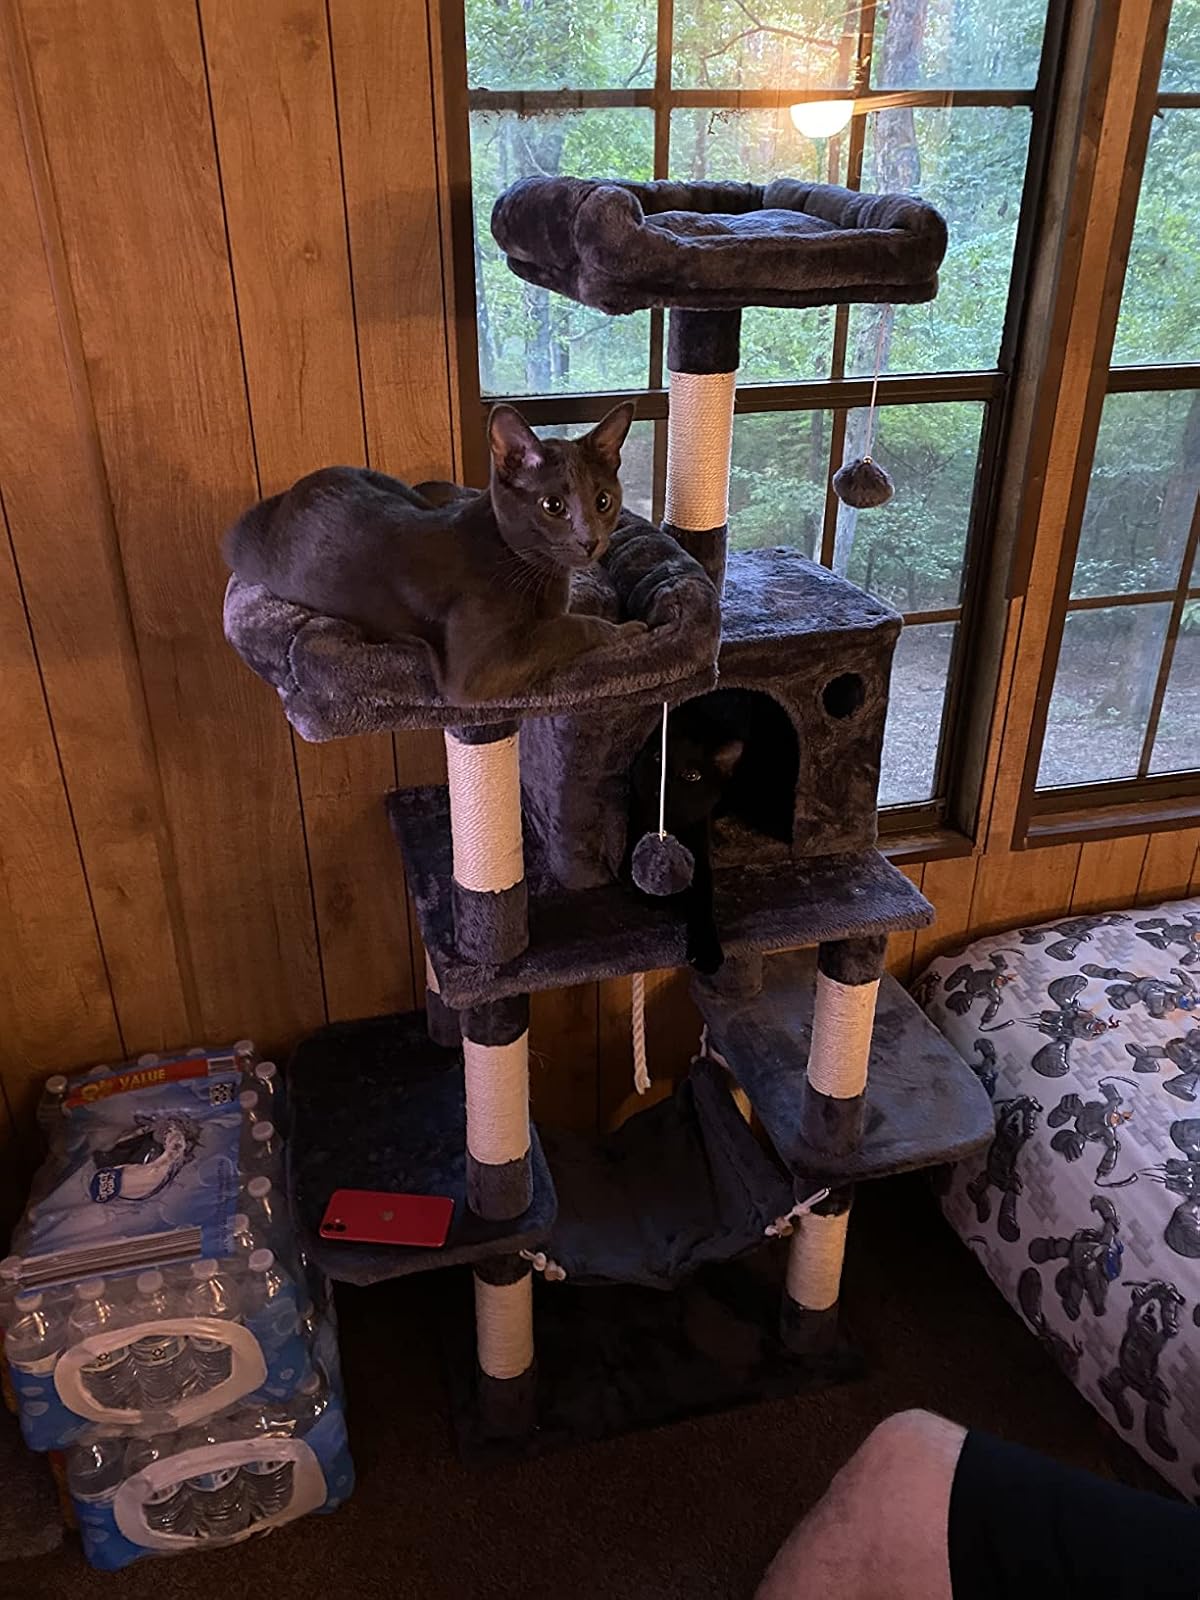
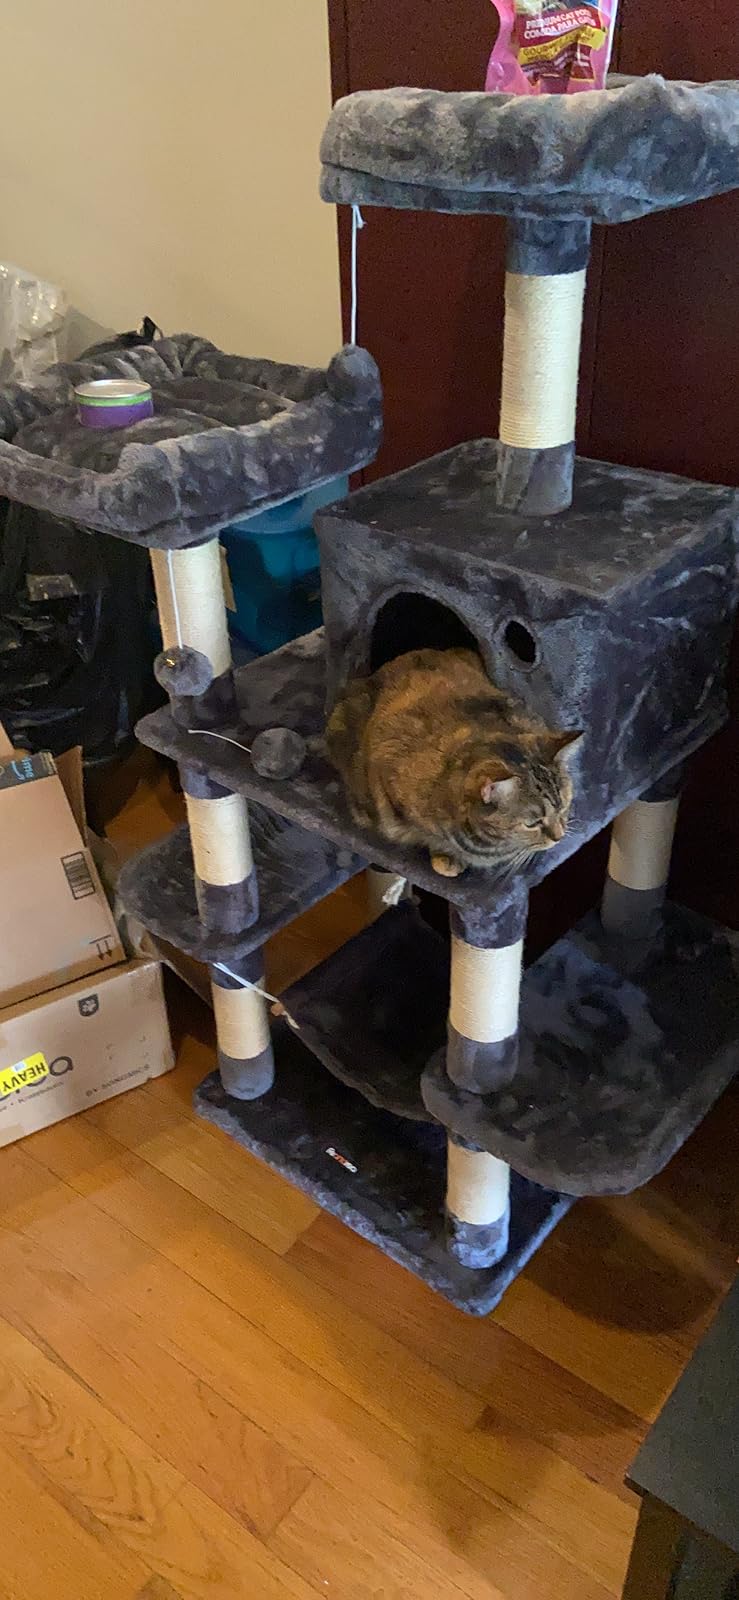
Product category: items_cat tree
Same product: yes